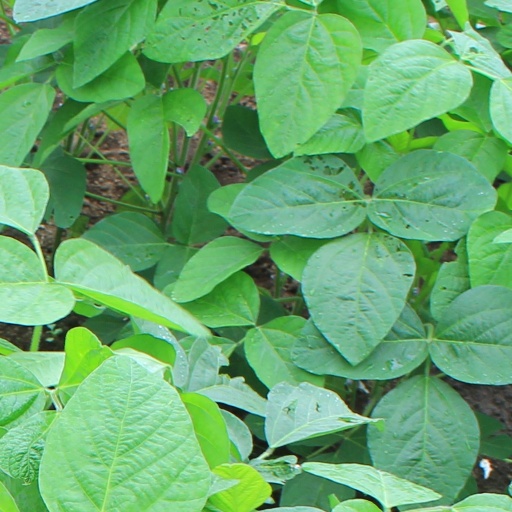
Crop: soybean